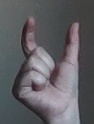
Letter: nun